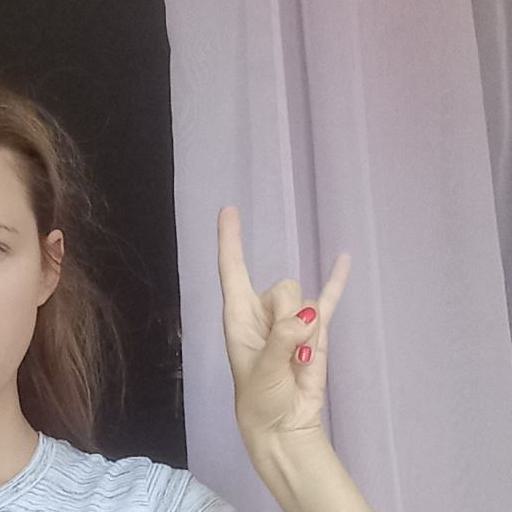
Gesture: rock